Sunbeam Motor Car Company

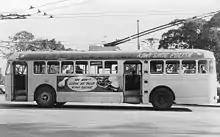
c. 1952 MF2B in Brisbane

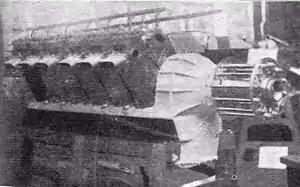
800hp Sunbeam Sikh V-12 water-cooled piston engine at the 1919 Paris Aero Salon

Brisbane City Council (Australia) imported Sunbeam single-deck trolleybus chassis from 1951 until 1960. All had been withdrawn by 1969. Two of these, fleet numbers 1 (of 1951, with a body by Charles Hope of Brisbane) and 34 (of 1960, body by Athol Hedges), are preserved at the Brisbane Tramway Museum.